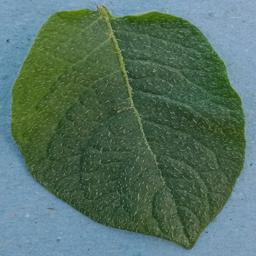
Label: Potato___Healthy